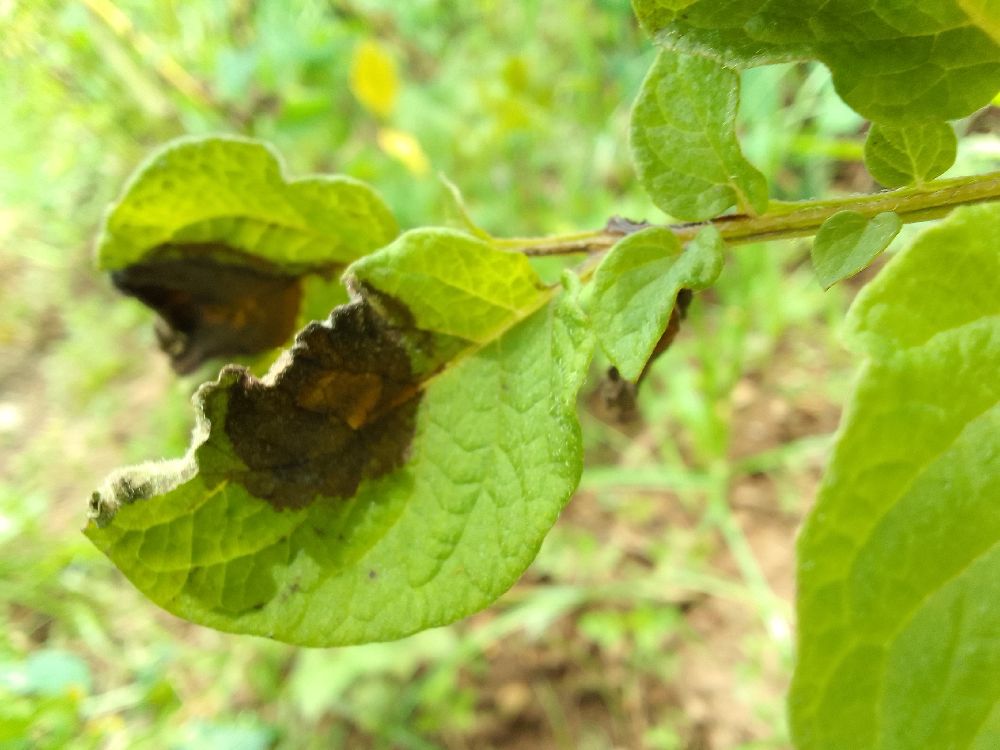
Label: Late blight